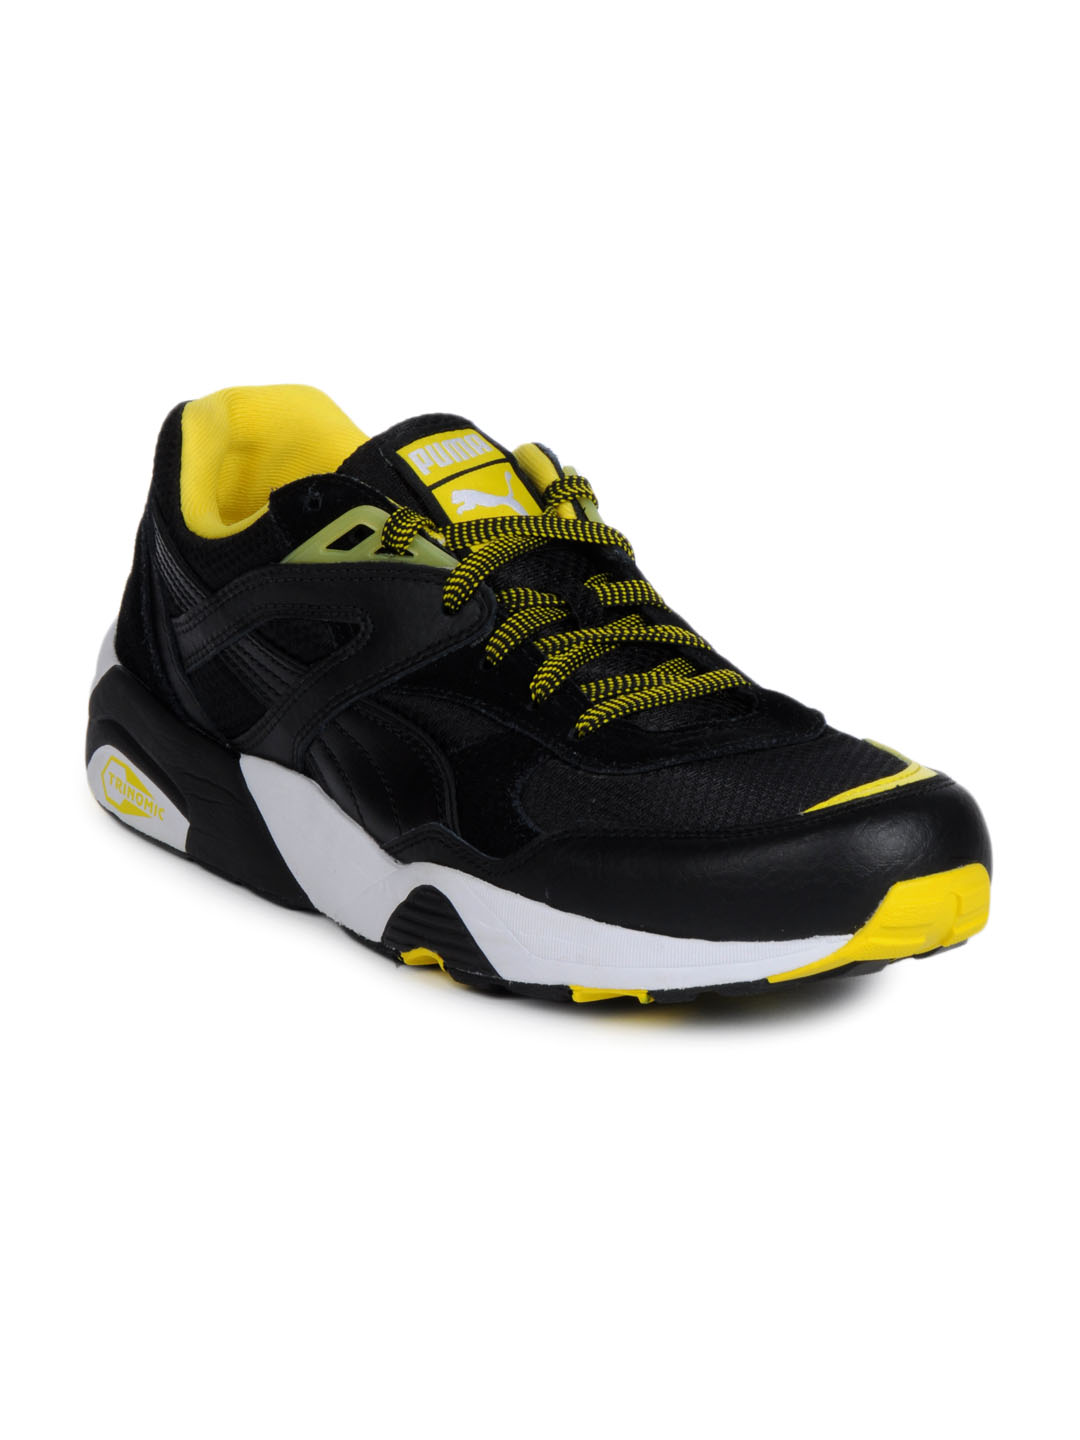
Puma Men Black Sports Shoes
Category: Footwear / Shoes / Sports Shoes
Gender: Men
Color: Black
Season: Summer 2012
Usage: Sports